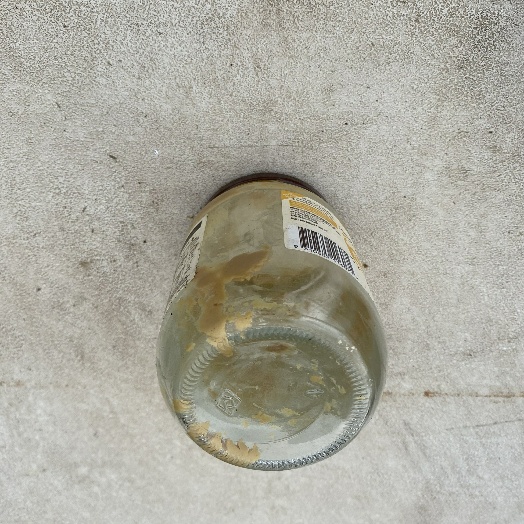
Label: Glass